Invaders from Below

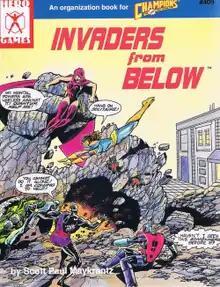
Cover art by Jackson Guice and Alfred Ramirez

Invaders from Below is a supplement published by Hero Games / Iron Crown Enterprises (I.C.E.) in 1990 for the superhero role-playing game "Champions".